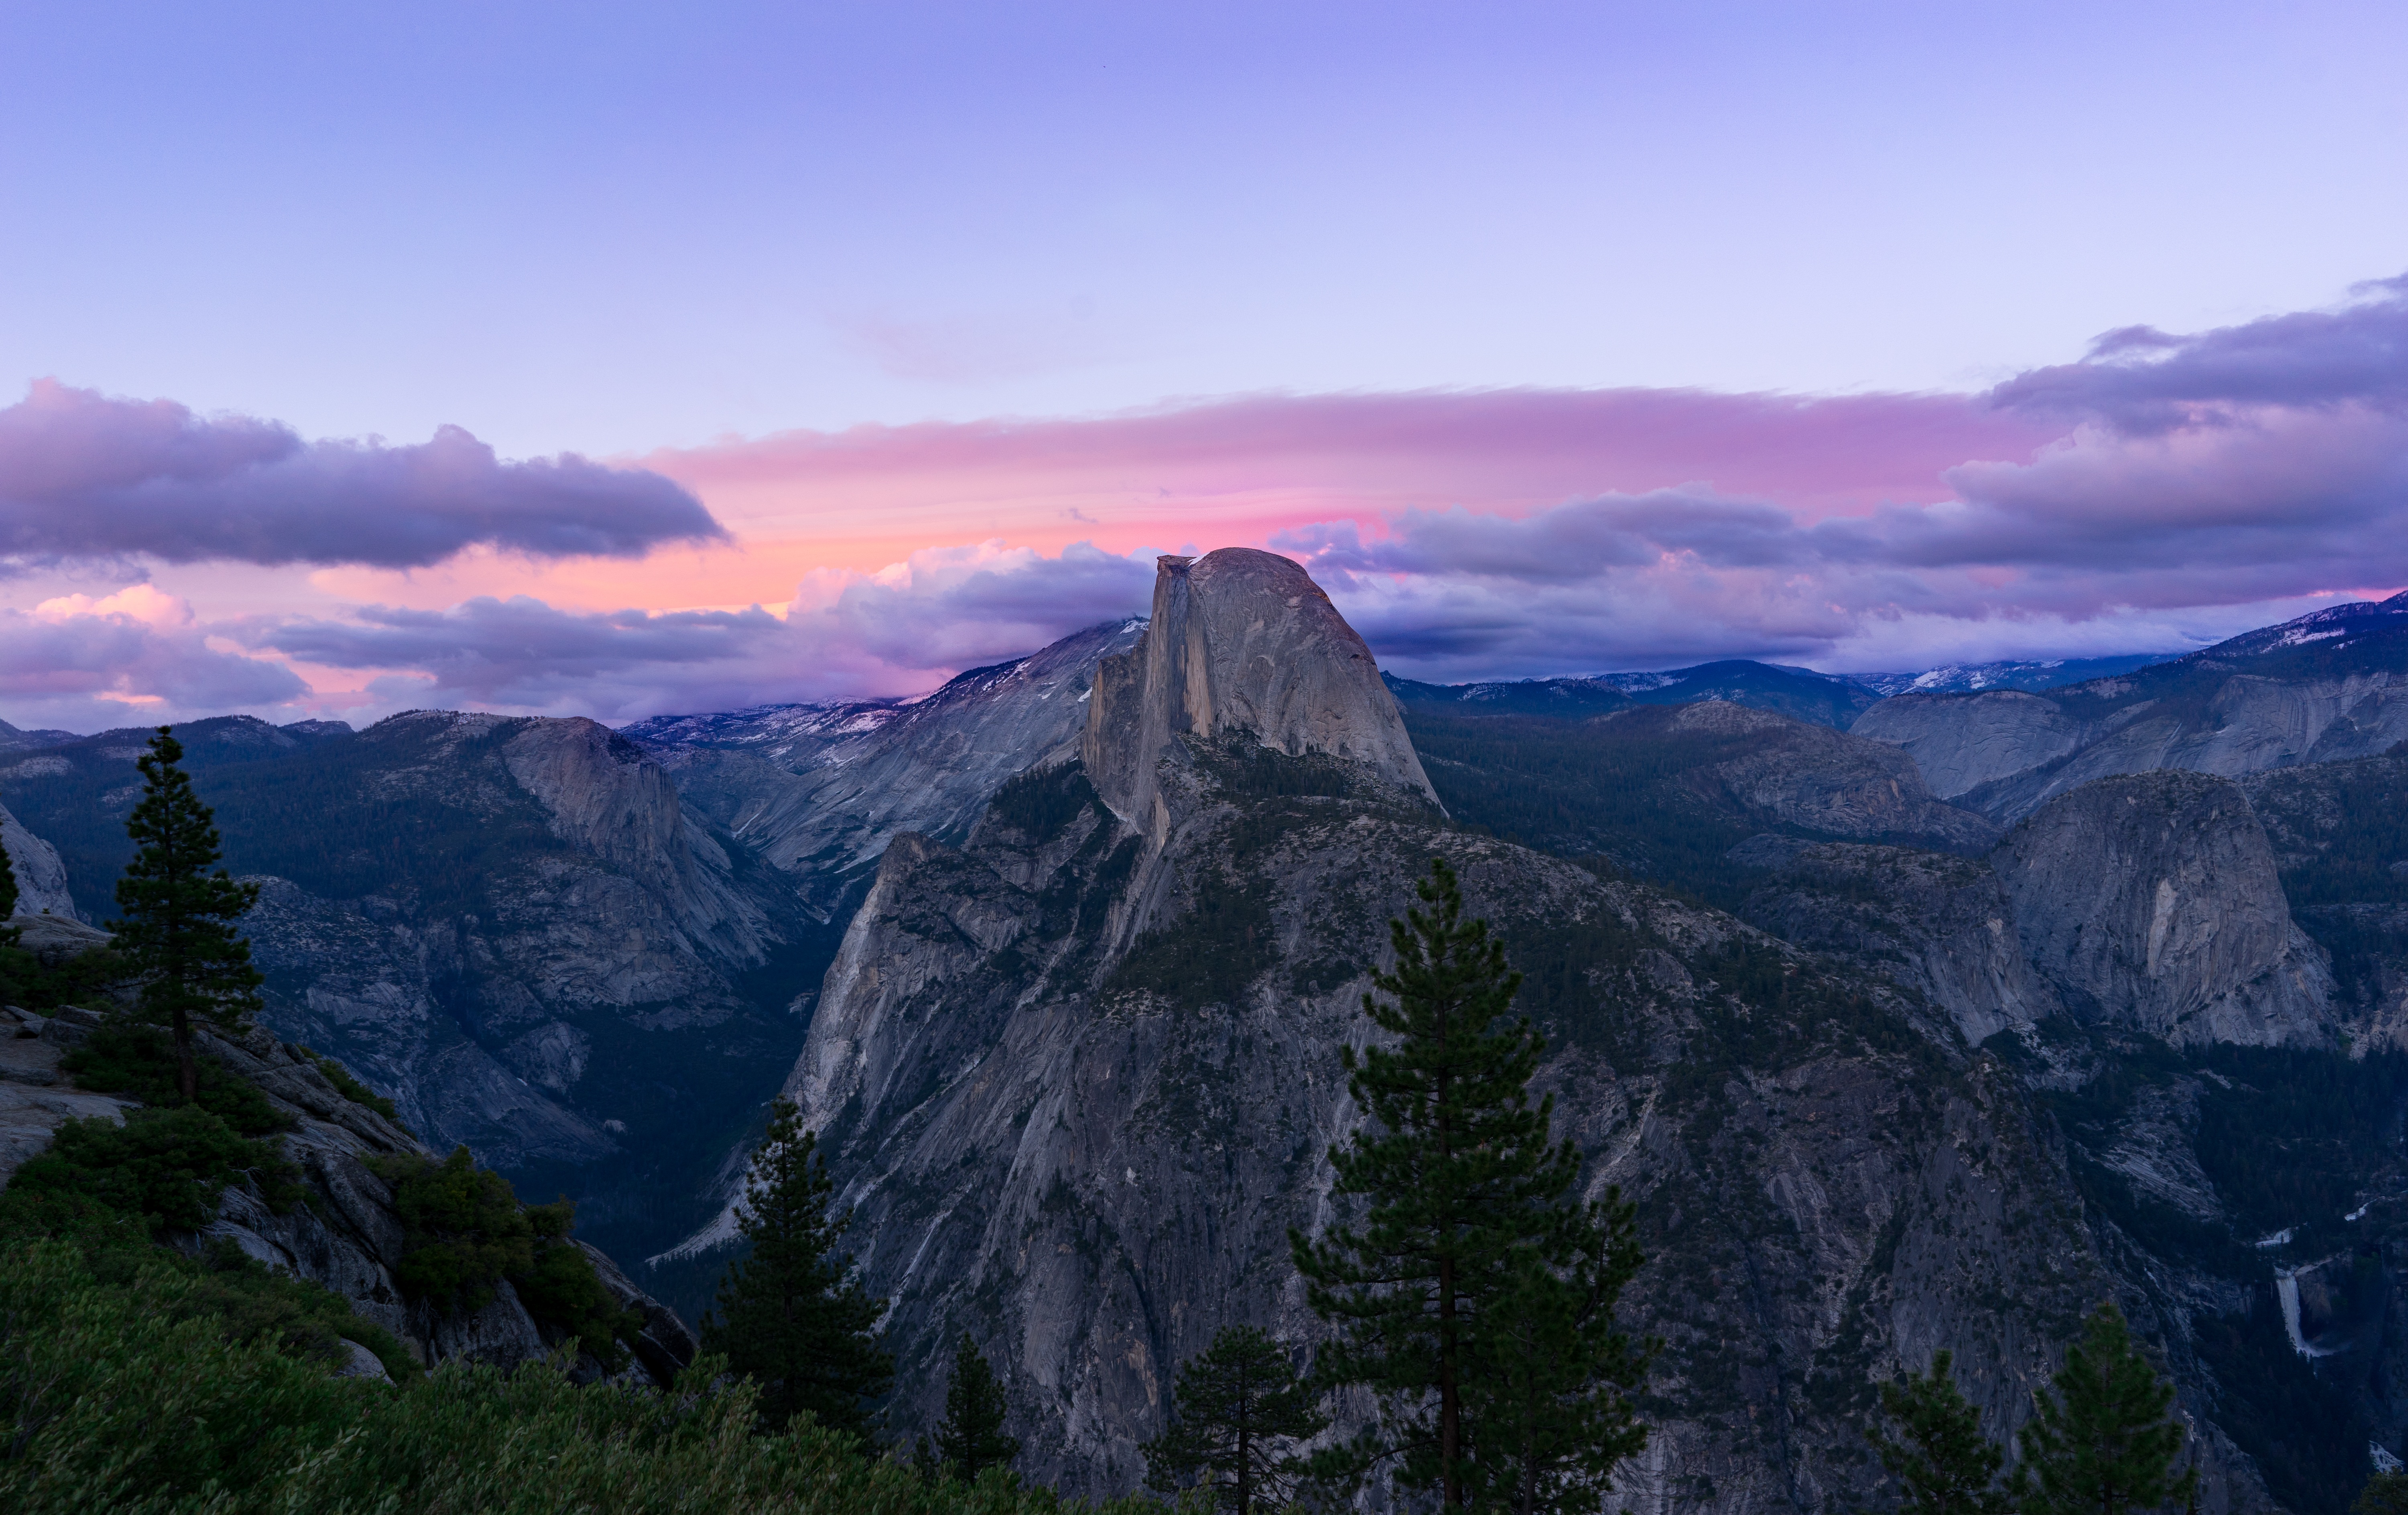
landscape, nature, wilderness, mountain, cloud, sky, sunrise, sunset, morning, dawn, valley, mountain range, national park, ridge, summit, trees, clouds, mountains, alps, plateau, fell, rocky mountains, landform, geographical feature, atmospheric phenomenon, mountainous landforms